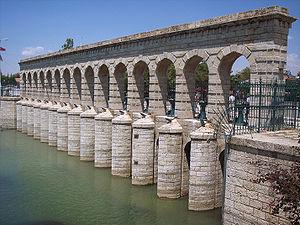
Beyşehir est un chef-lieu de district dans la province de Konya en Turquie.